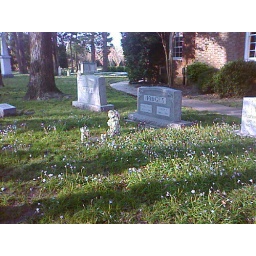
Tiny white flowers in the churchyard